Skin allergy test

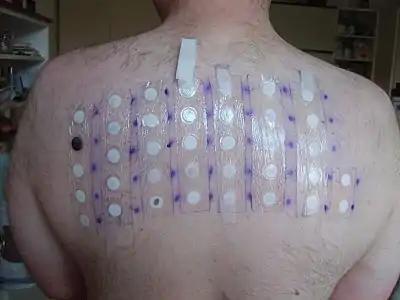
Patch test

The patch test uses rectangles of special hypoallergenic adhesive tape with different allergens on them. The patch is applied to the skin, usually on the back. The allergens on the patch include latex, medications, preservatives, hair dyes, fragrances, resins, and various metals. Patch testing is used to detect allergic contact dermatitis but does not test for hives or food allergy.